The Comedians (2015 TV series)

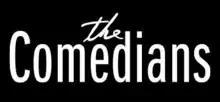

The Comedians is an American comedy television series starring Billy Crystal and Josh Gad as fictional versions of themselves. A 13-episode first season was ordered by FX, and premiered on April 9, 2015. The series was developed by Larry Charles, Billy Crystal, Matt Nix, and Ben Wexler. On July 23, 2015, the series was cancelled after one season.